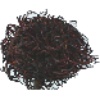
Label: rambutan